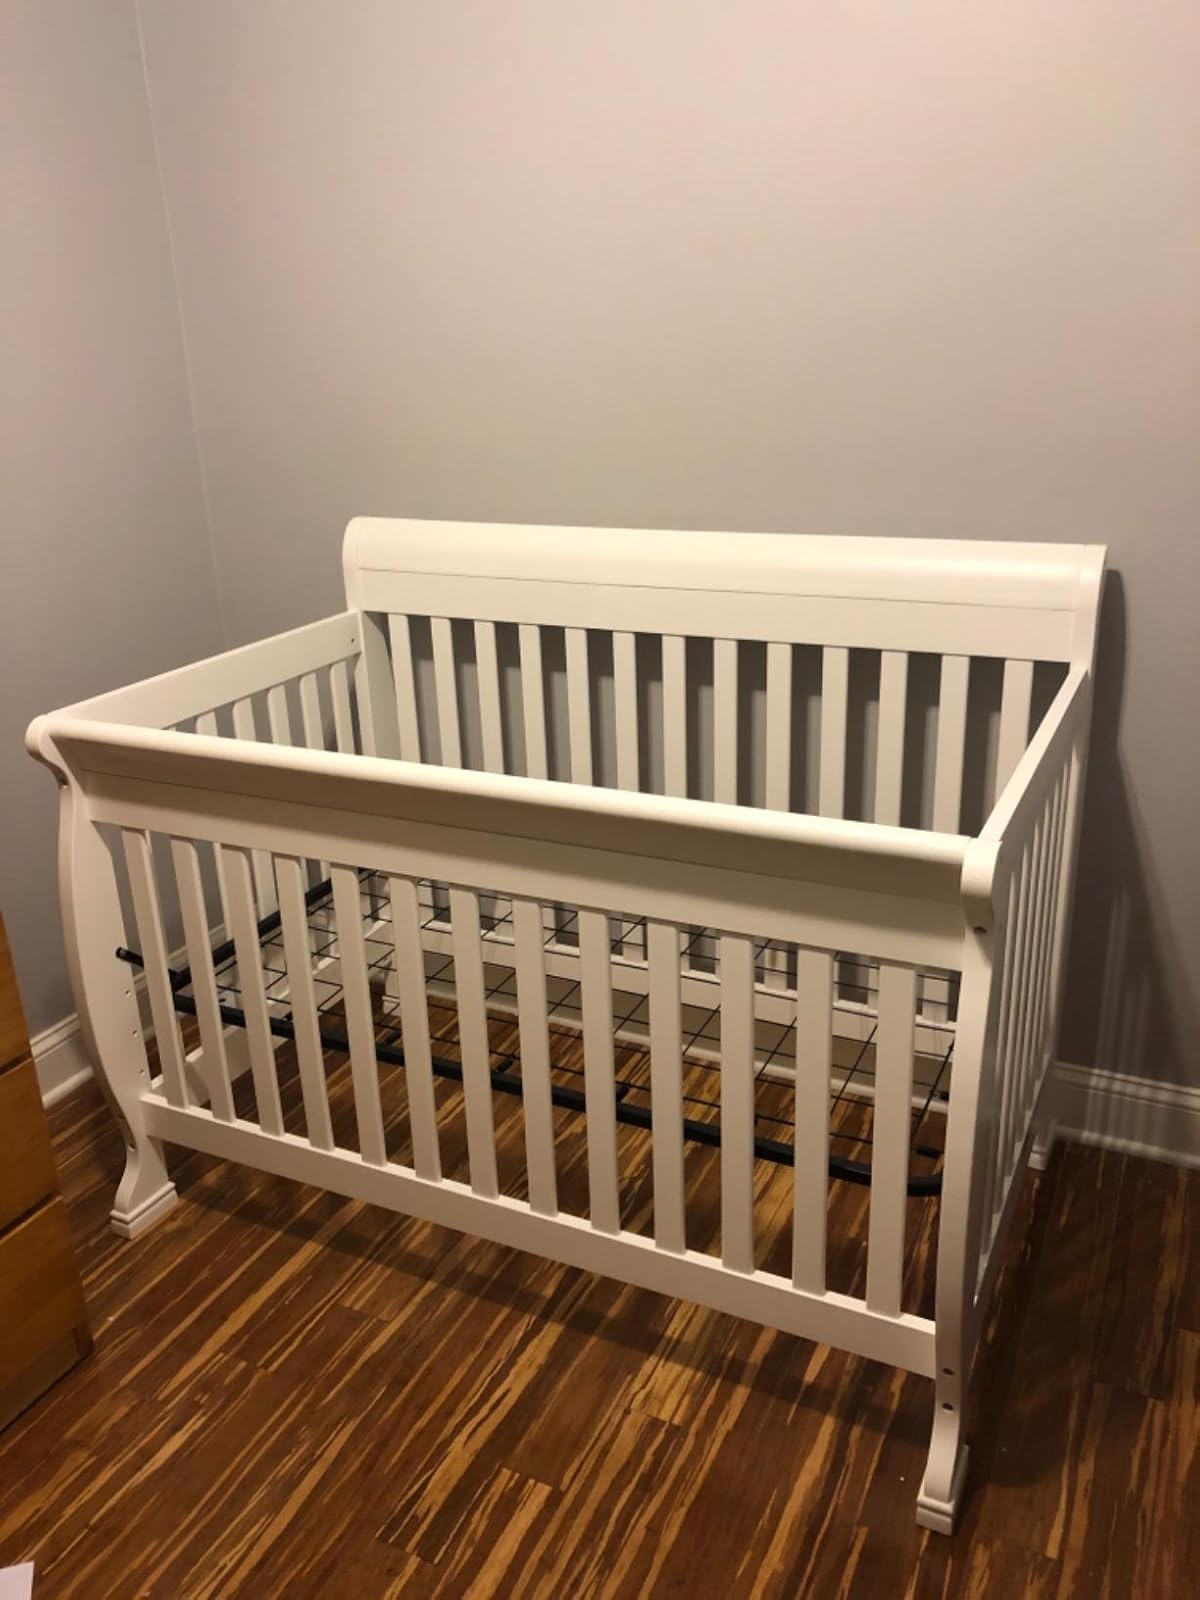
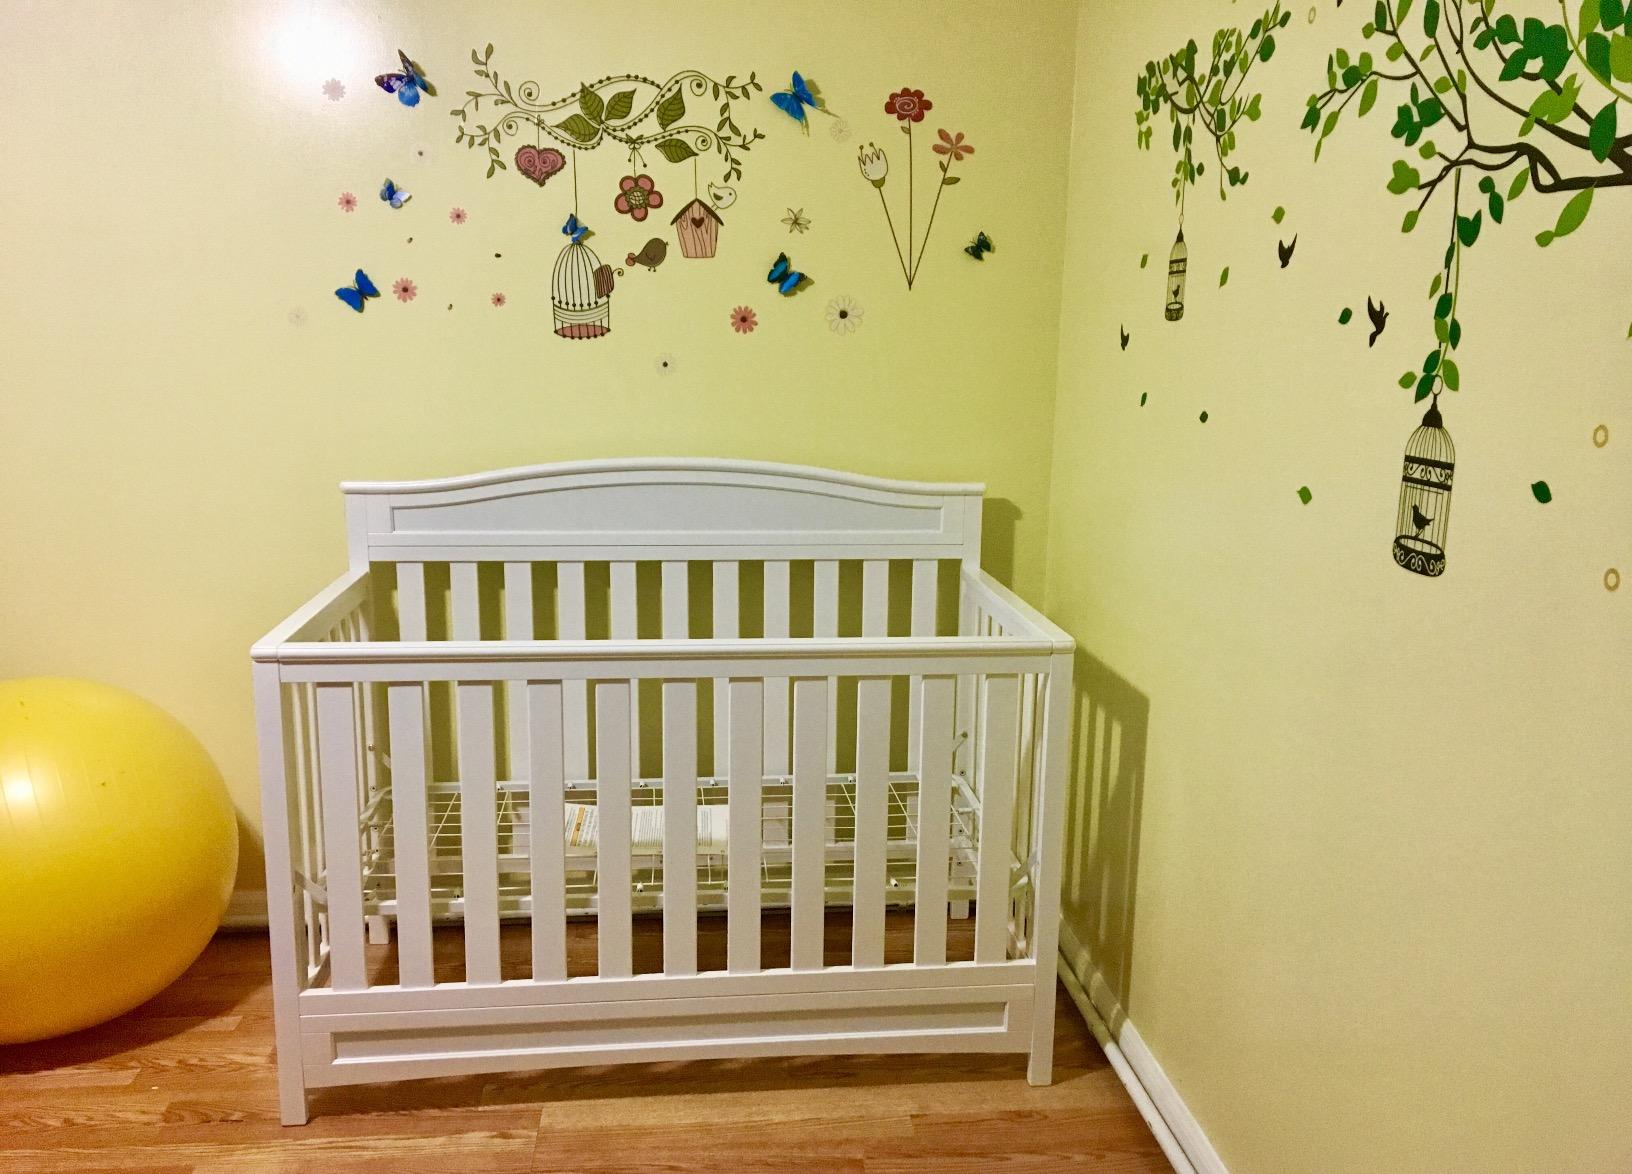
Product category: products_crib
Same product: no